Strzelecki Ranges

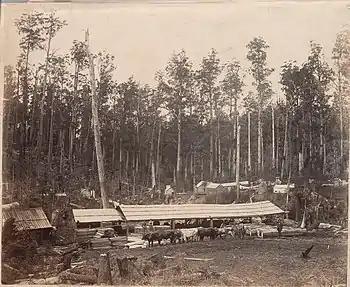
Sawmill at Childers (1886)

The early development of the timber industry was haphazard and it was not until the establishment of the Forests Commission of Victoria (FCV) in 1918 that a more coordinated approach to harvesting and management of forest resources was initiated.